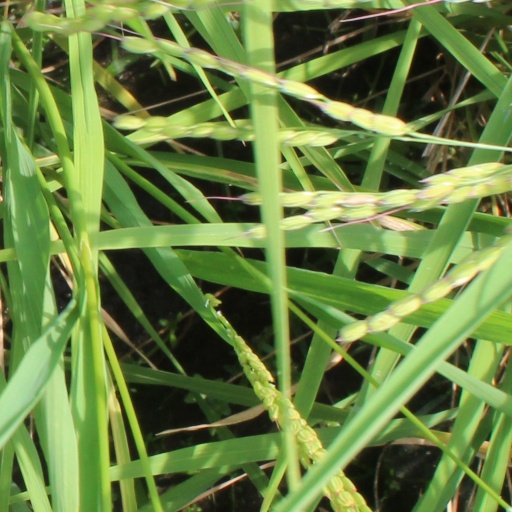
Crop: rice